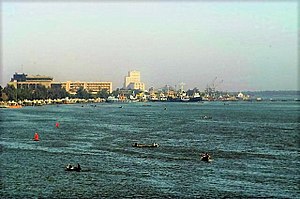
Basra
Basra er en by i Irak, beliggende cirka 550 kilometer sydøst for Bagdad. Byen har 2.150.000 indbyggere og er den næststørste by i Irak. Basra ligger ved floden Shatt al-Arab og er Iraks vigtigste havneby. Byen er en vigtig økonomisk eksport by for irak, da størstedelen af Iraks oliekilder befinder sig i byen.